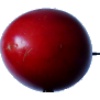
Label: Tamarillo 1